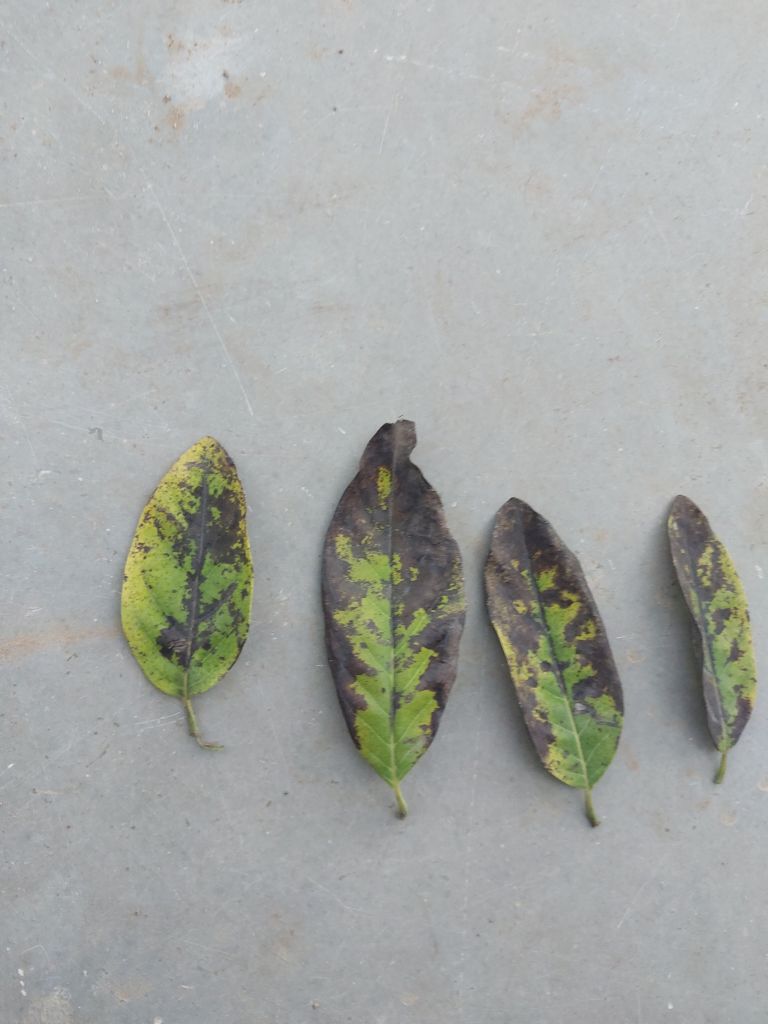
Disease label: Leaf spot on Leaves